Mutt (G.I. Joe)

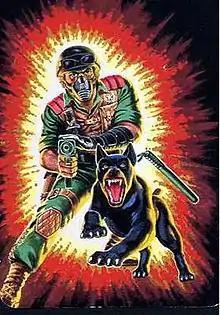
Mutt and his dog Junkyard

Mutt is a fictional character from the toyline, comic books and animated series. He is the G.I. Joe Team's dog handler (K-9), and debuted in 1984.